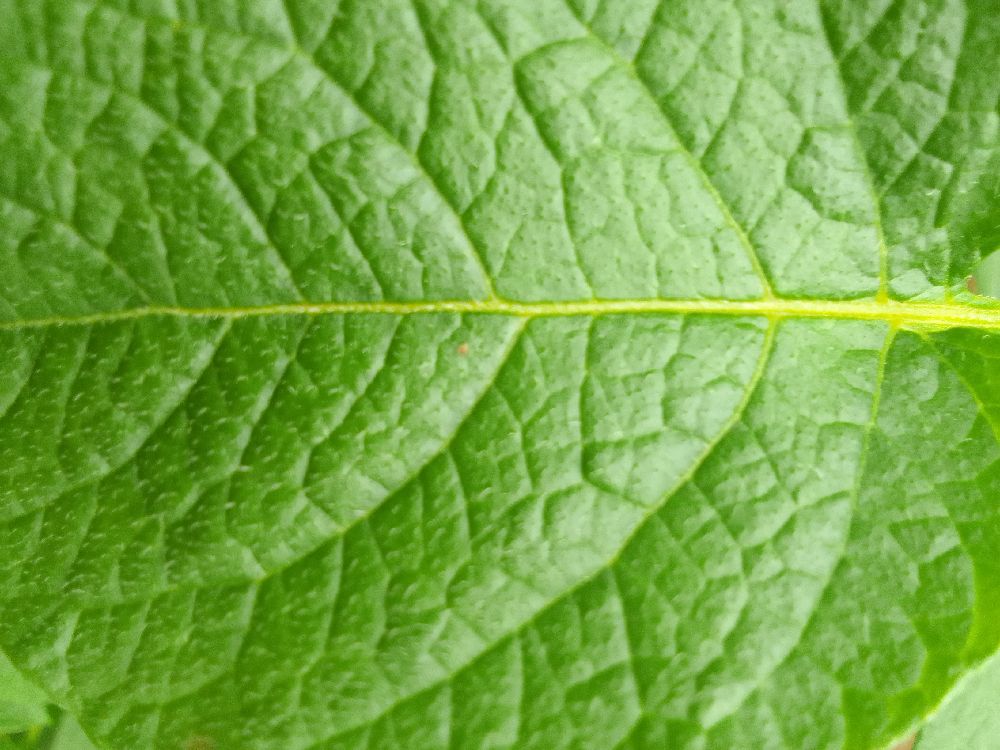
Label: Healthy